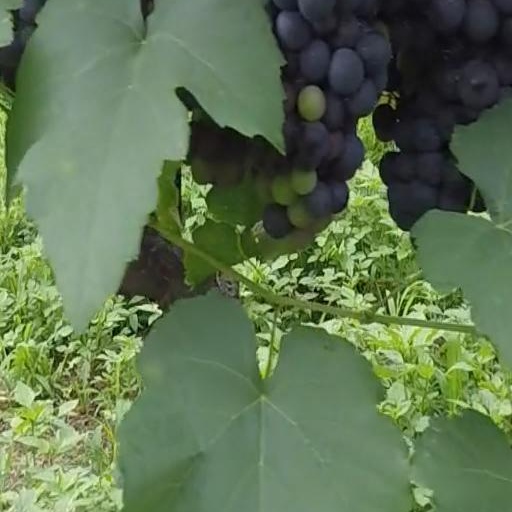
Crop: grape